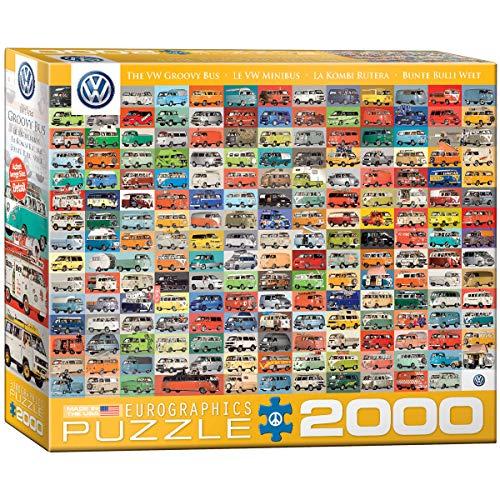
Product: EuroGraphics Volkswagen Groovy Bus Collage Puzzle (2000 Piece)
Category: Toys & Games | Puzzles | Jigsaw Puzzles
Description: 2000-Piece Puzzle.
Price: $24.66
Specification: ProductDimensions:12x10x2.6inches|ItemWeight:1.9pounds|ShippingWeight:2.12pounds(Viewshippingratesandpolicies)|DomesticShipping:ItemcanbeshippedwithinU.S.|InternationalShipping:ThisitemcanbeshippedtoselectcountriesoutsideoftheU.S.LearnMore|ASIN:B011ILXZZ6|Itemmodelnumber:8220-0783|Manufacturerrecommendedage:9-15years